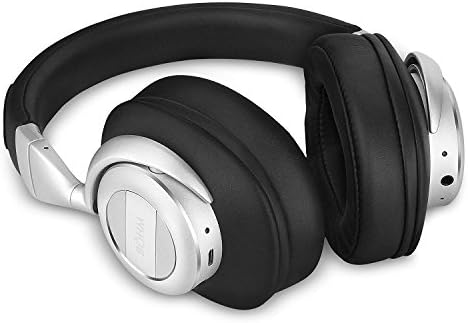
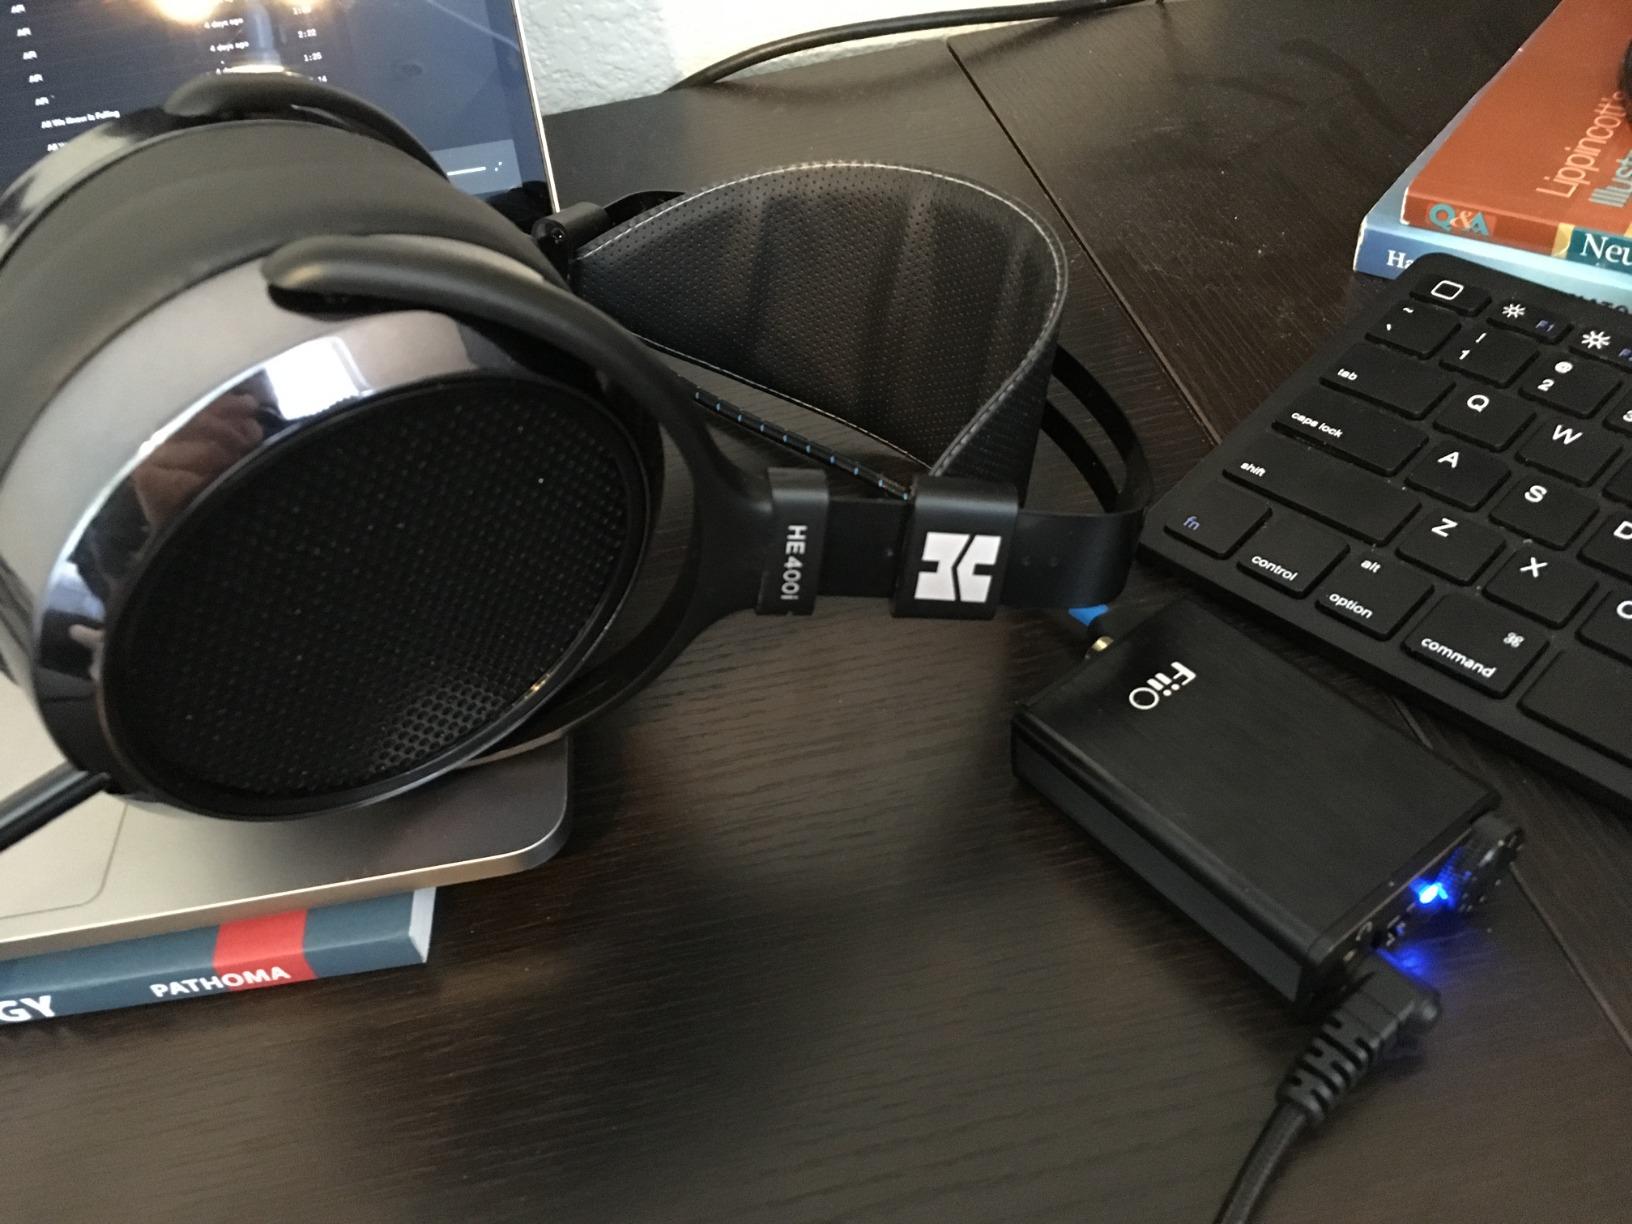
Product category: headphones
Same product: no